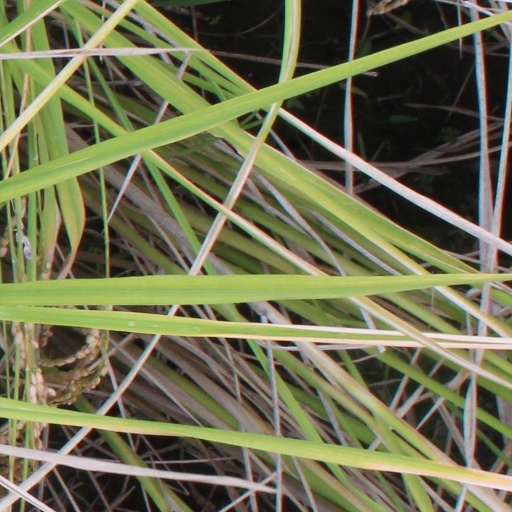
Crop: rice